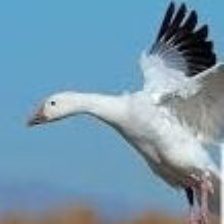
Species: SNOW GOOSE
Scientific name: ANSER CAERULESCENS
ImageNet parent category: goose